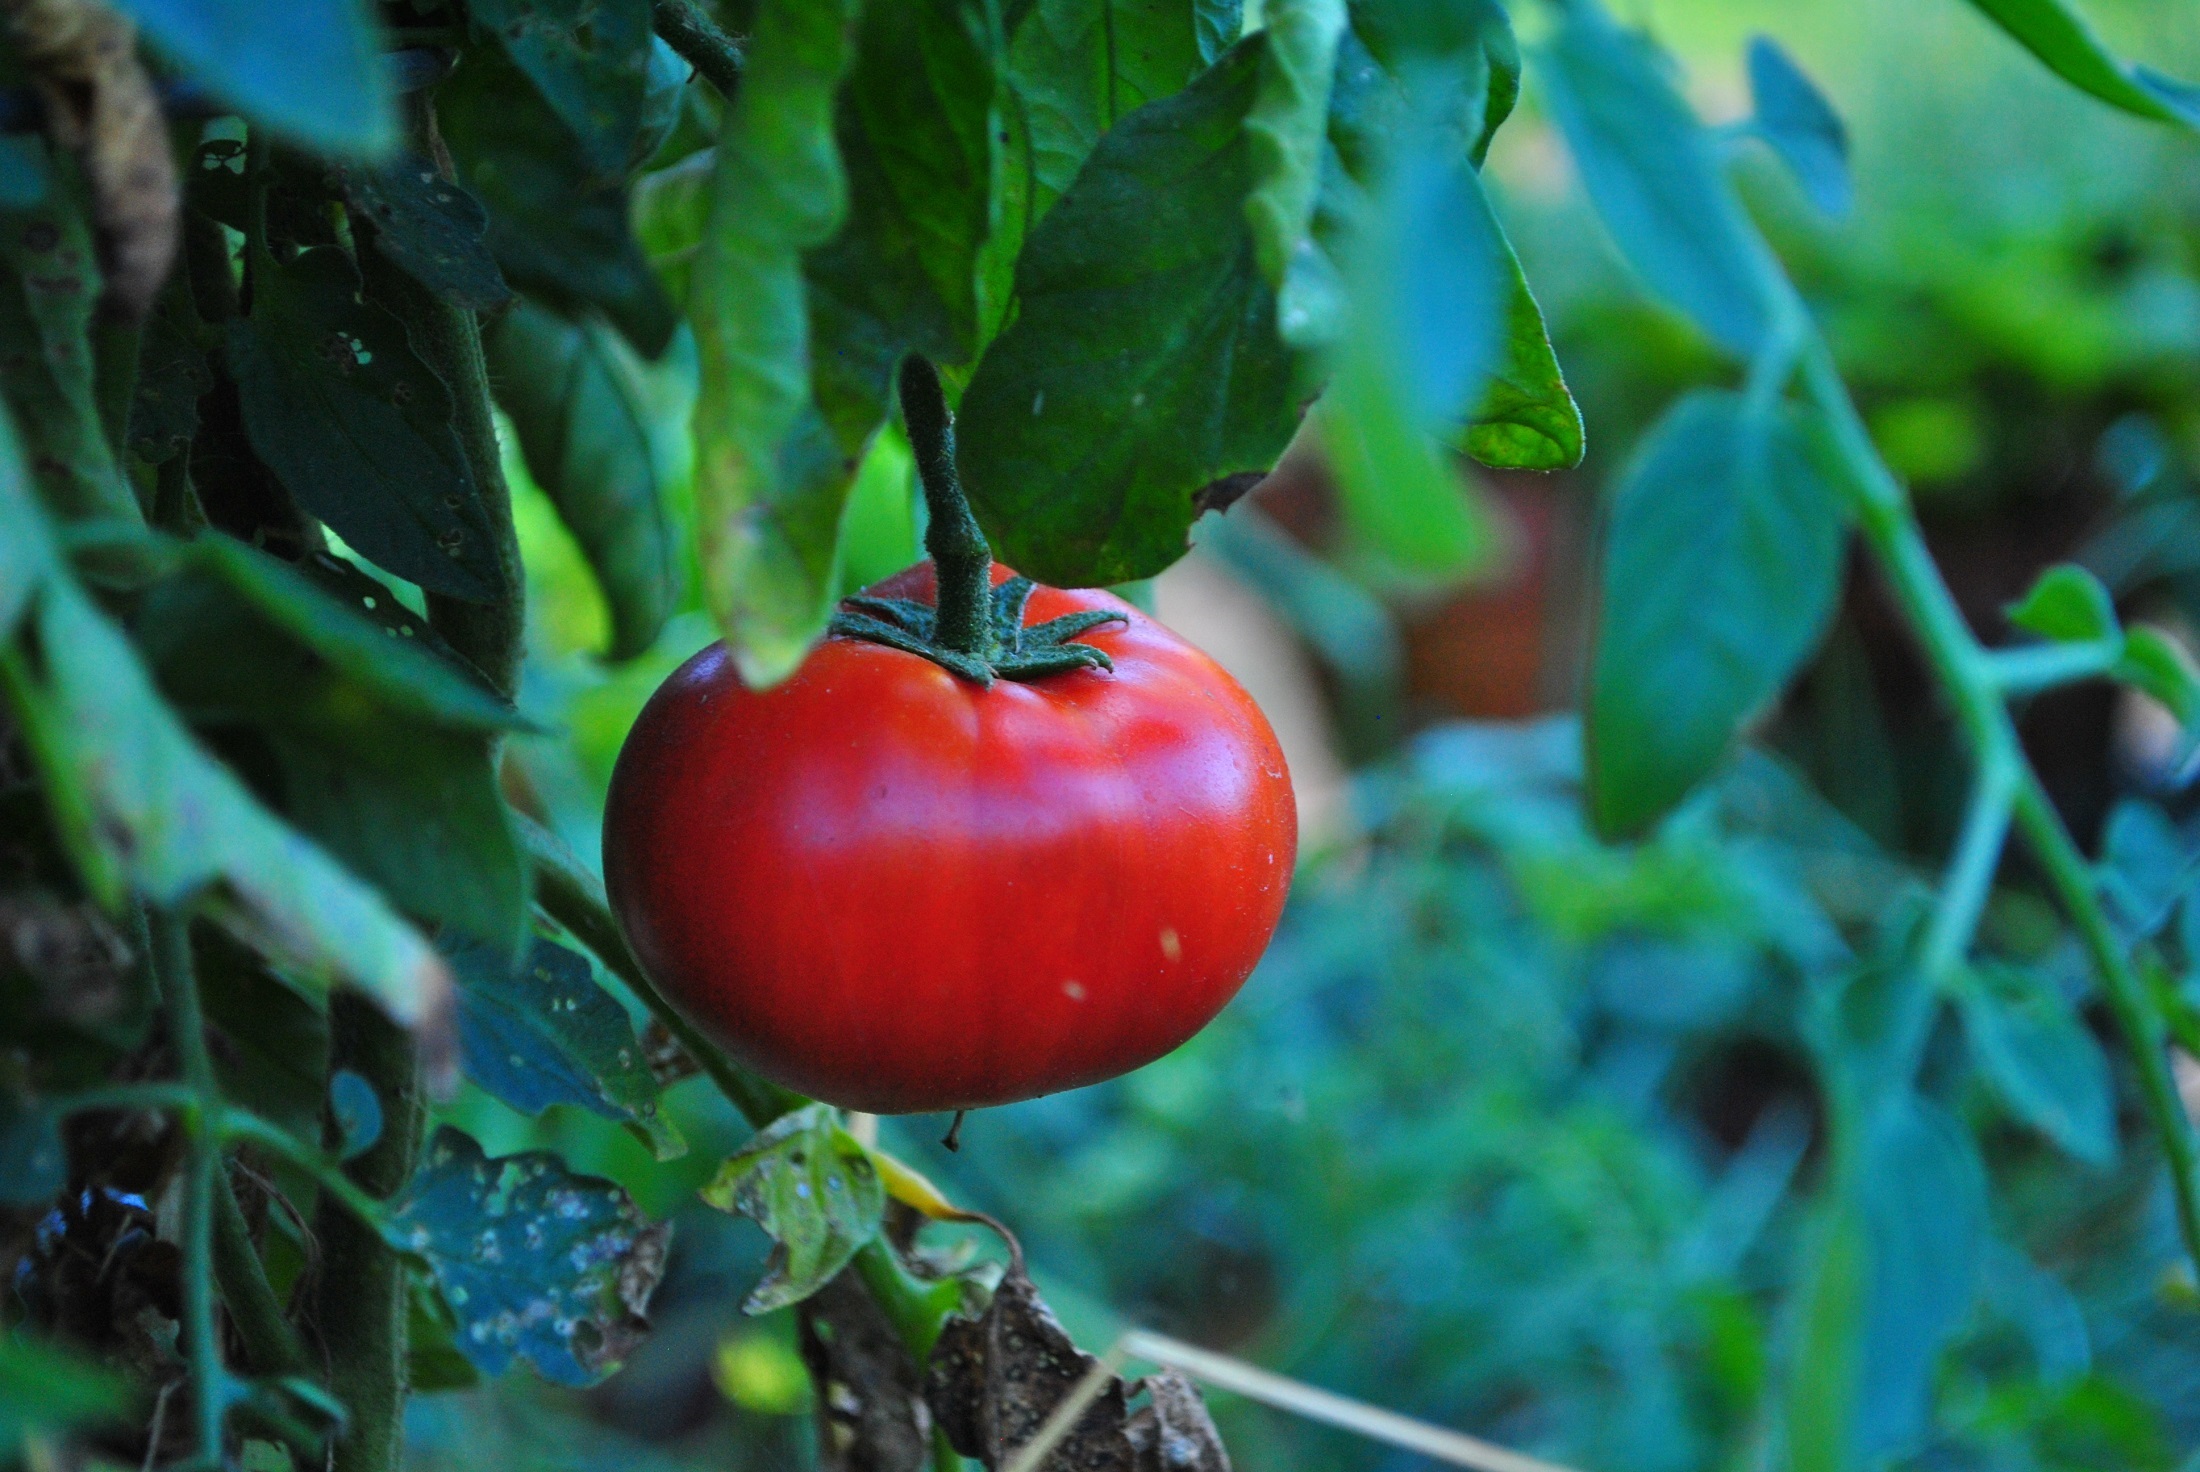
branch, plant, vine, fruit, flower, ripe, food, salad, green, red, harvest, ingredient, produce, vegetable, natural, fresh, garden, healthy, pizza, tomato, farmers market, nutrition, growing, flowering plant, acerola, malpighia, land plant, potato and tomato genus, bell peppers and chili peppers